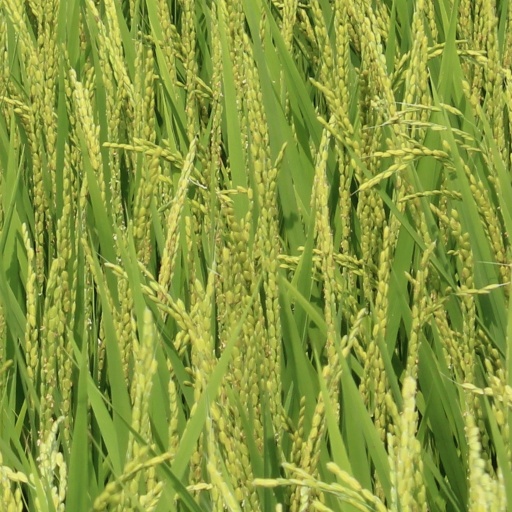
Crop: rice